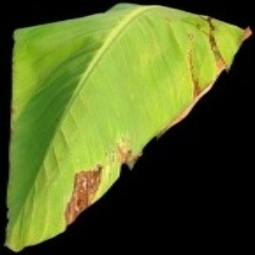
Label: Sulphur